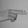
ASL letter: H